Wilma Vaught

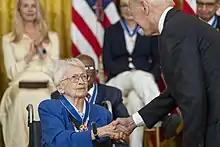
Vaught awarded the Presidential Medal of Freedom by President Joe Biden in July 2022

Vaught became concerned that the role of women in the military was going unnoticed, and pushed for a memorial as the leader of the Women in Military Service to America Memorial Foundation. This resulted in the Women in Military Service for America Memorial being built at the entrance to Arlington National Cemetery where there is also a painting of her displayed at the Womens Auxiliary created by artist Jared Seff.